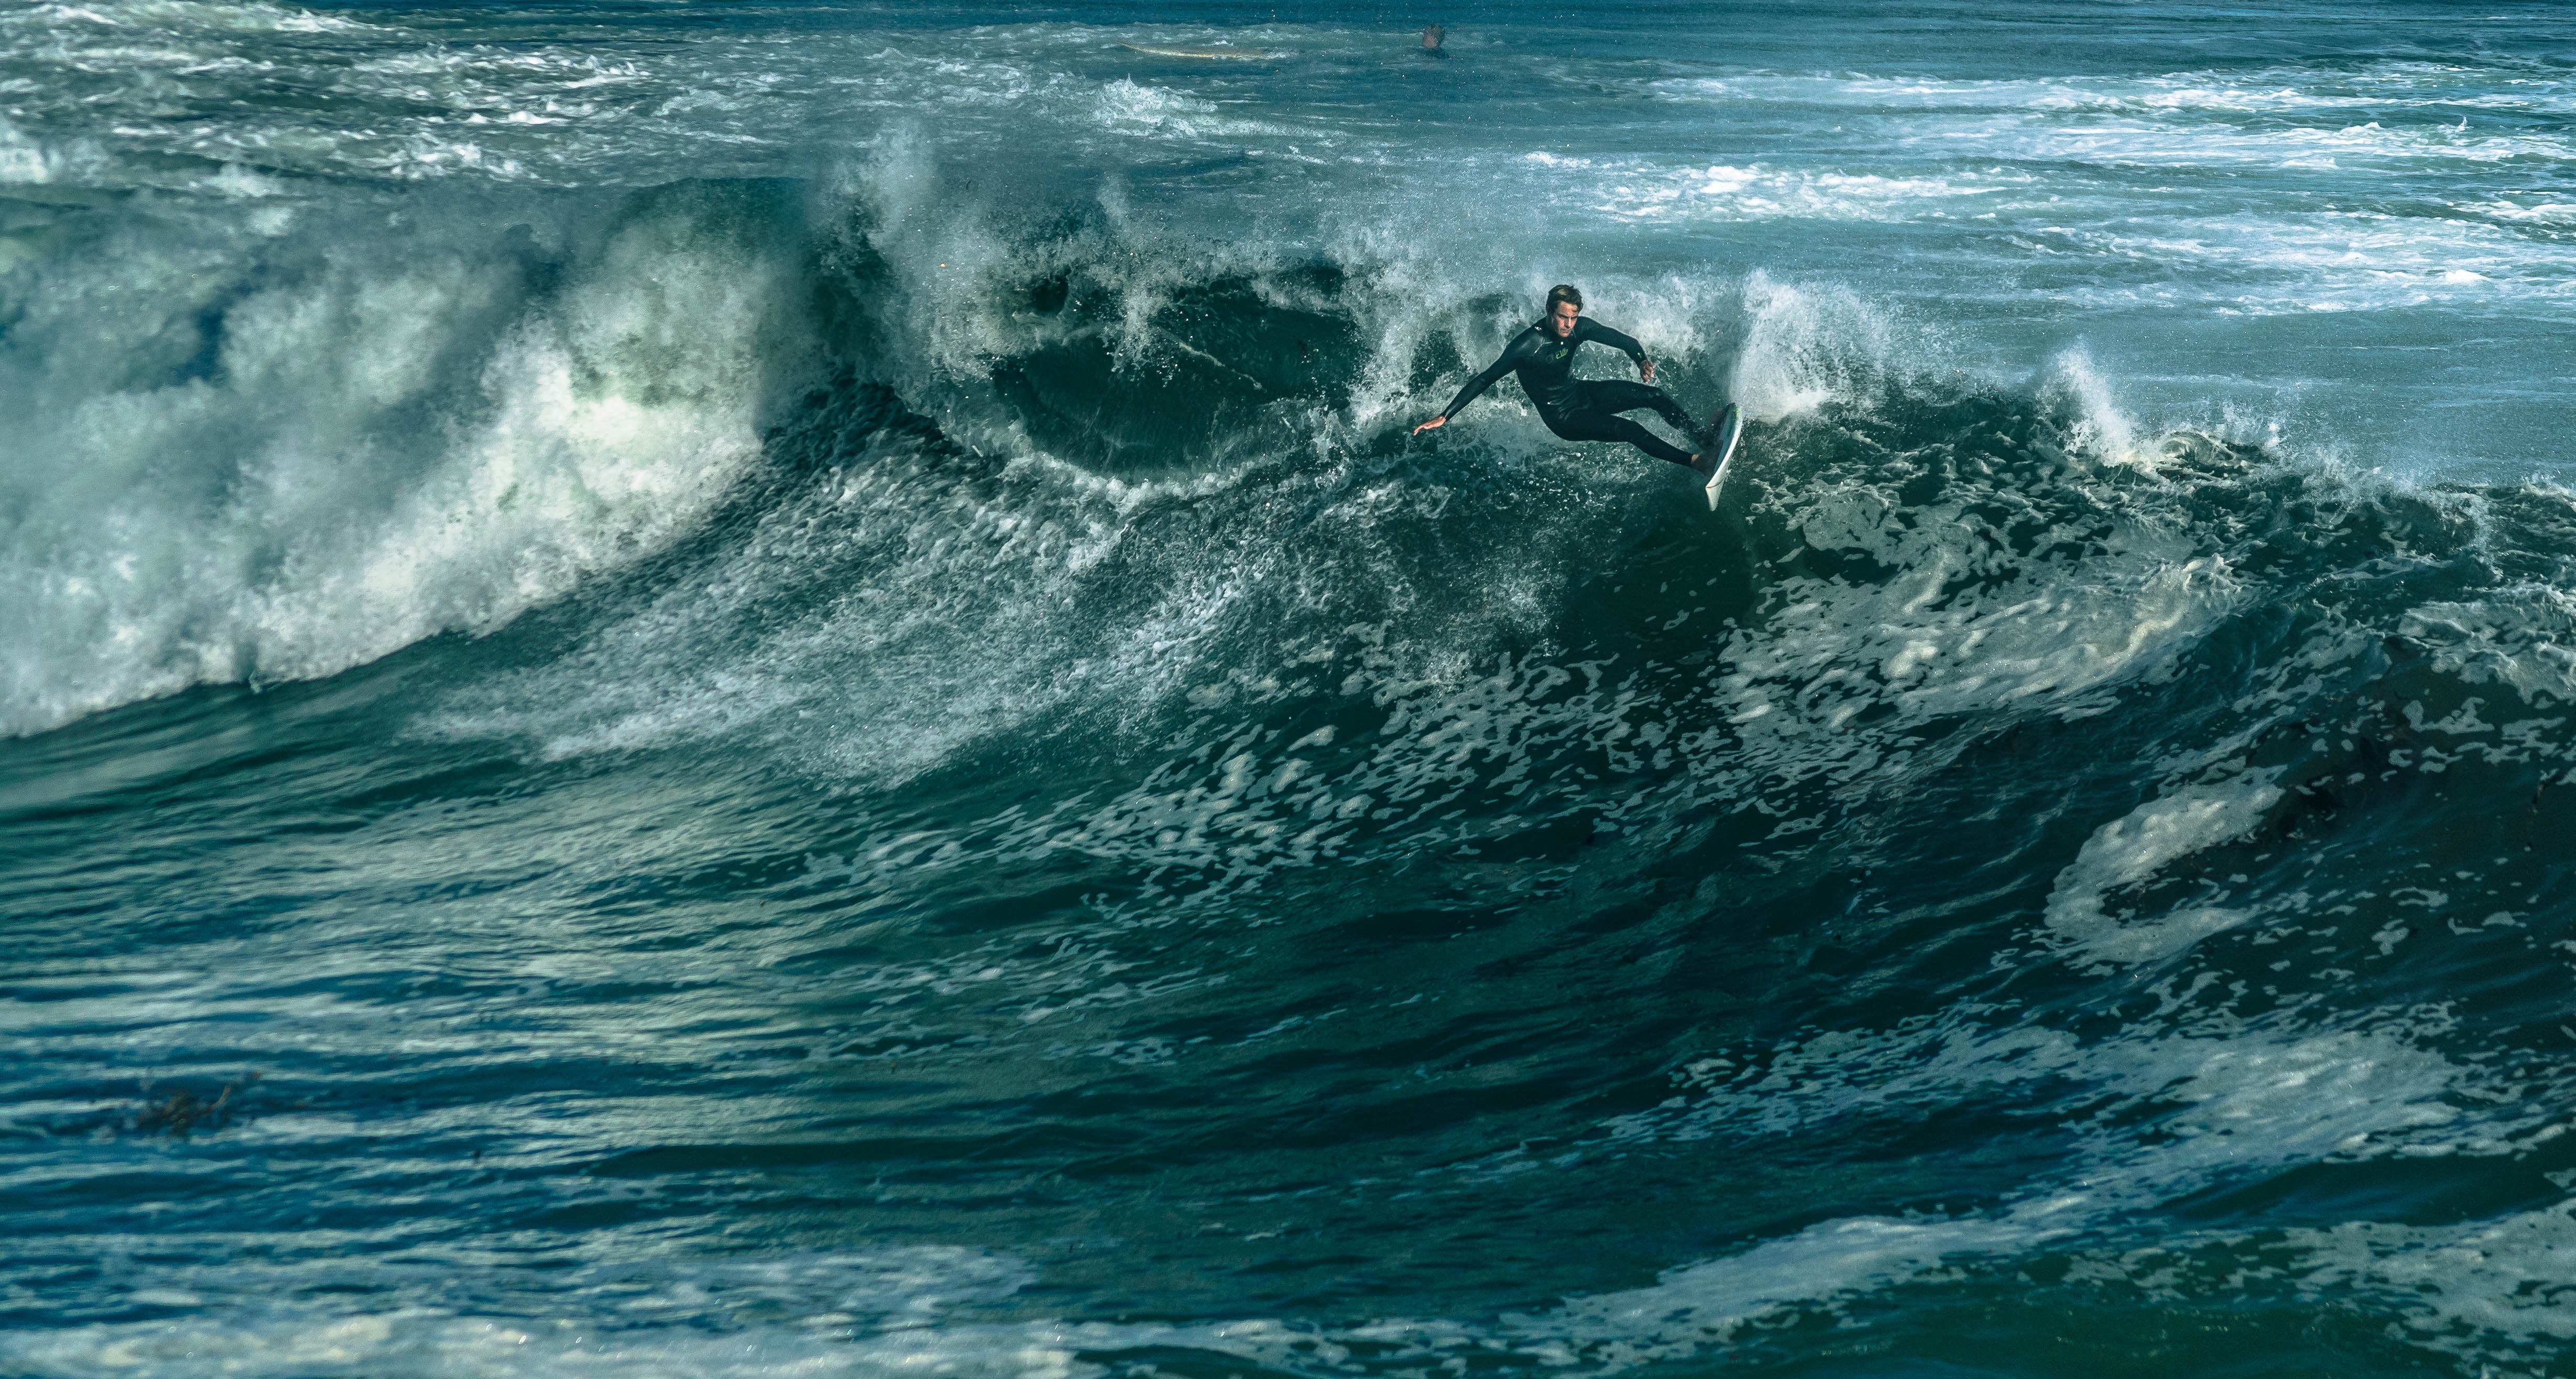
sea, ocean, wave, surfing, surfboard, extreme sport, sports, water sport, santa cruz, wind wave, boardsport, surfing equipment and supplies, surface water sports, individual sports, bodyboarding, surfriding, surf riding, surf ride